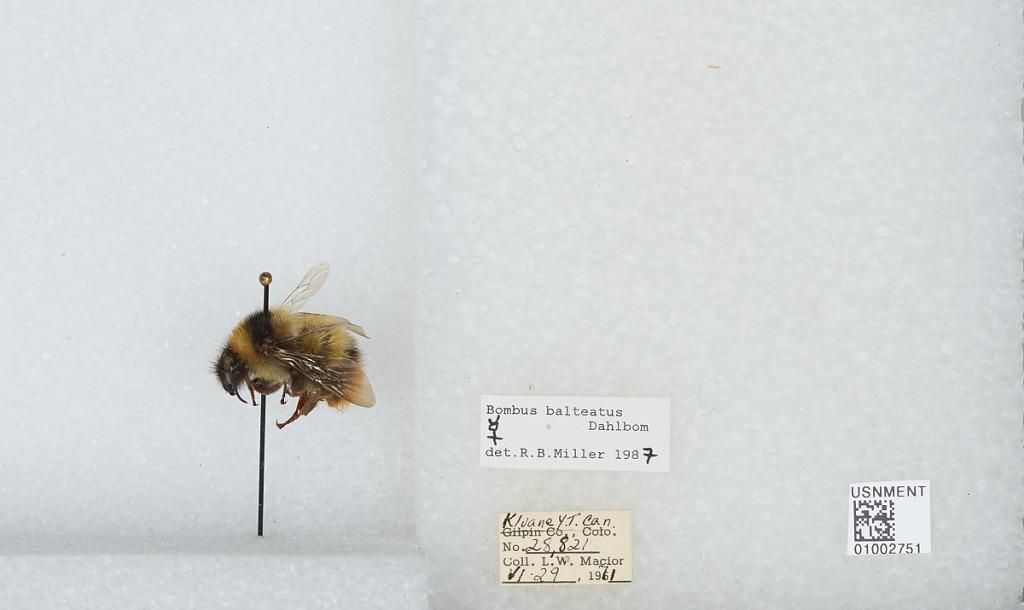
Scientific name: Bombus (Alpinobombus) balteatus Dahlbom
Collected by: L. Macior
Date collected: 1971-6-29
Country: Canada
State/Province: Yukon Territory
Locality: Kluane
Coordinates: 60.75, -139.5
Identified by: Miller, R. B.